Kurdistan Democratic Party

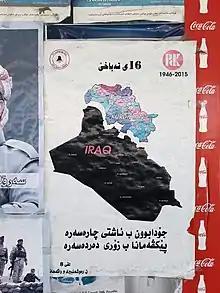
KDP propaganda poster in Zakho, 2016

In 1946, the leader of the Soviet-backed Republic of Mahabad, Qazi Muhammad, announced the formation of a "Kurdish Democratic Party" based in Iran, or Eastern Kurdistan. The Soviet Union, then supporting the Kurdish national struggle against the monarchies of Iran and Iraq, instructed Mustafa Barzani to place himself under the authority of Qazi Muhammad. It is not clear whether Barzani ever formally agreed to this arrangement, but as a fugitive from Iraqi authorities he relied upon the goodwill of the Iranian Kurds and their Soviet backers, and local Kurds were ordered by the authority of the Republic of Mahabad to house and feed his destitute forces.